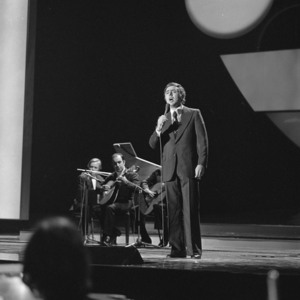
Le Portugal participe au Concours Eurovision de la chanson, depuis sa neuvième édition, en 1964, et l'a remporté à une reprise, en 2017.